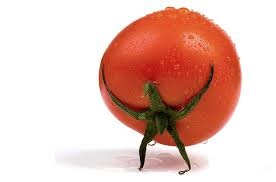
Label: tomato